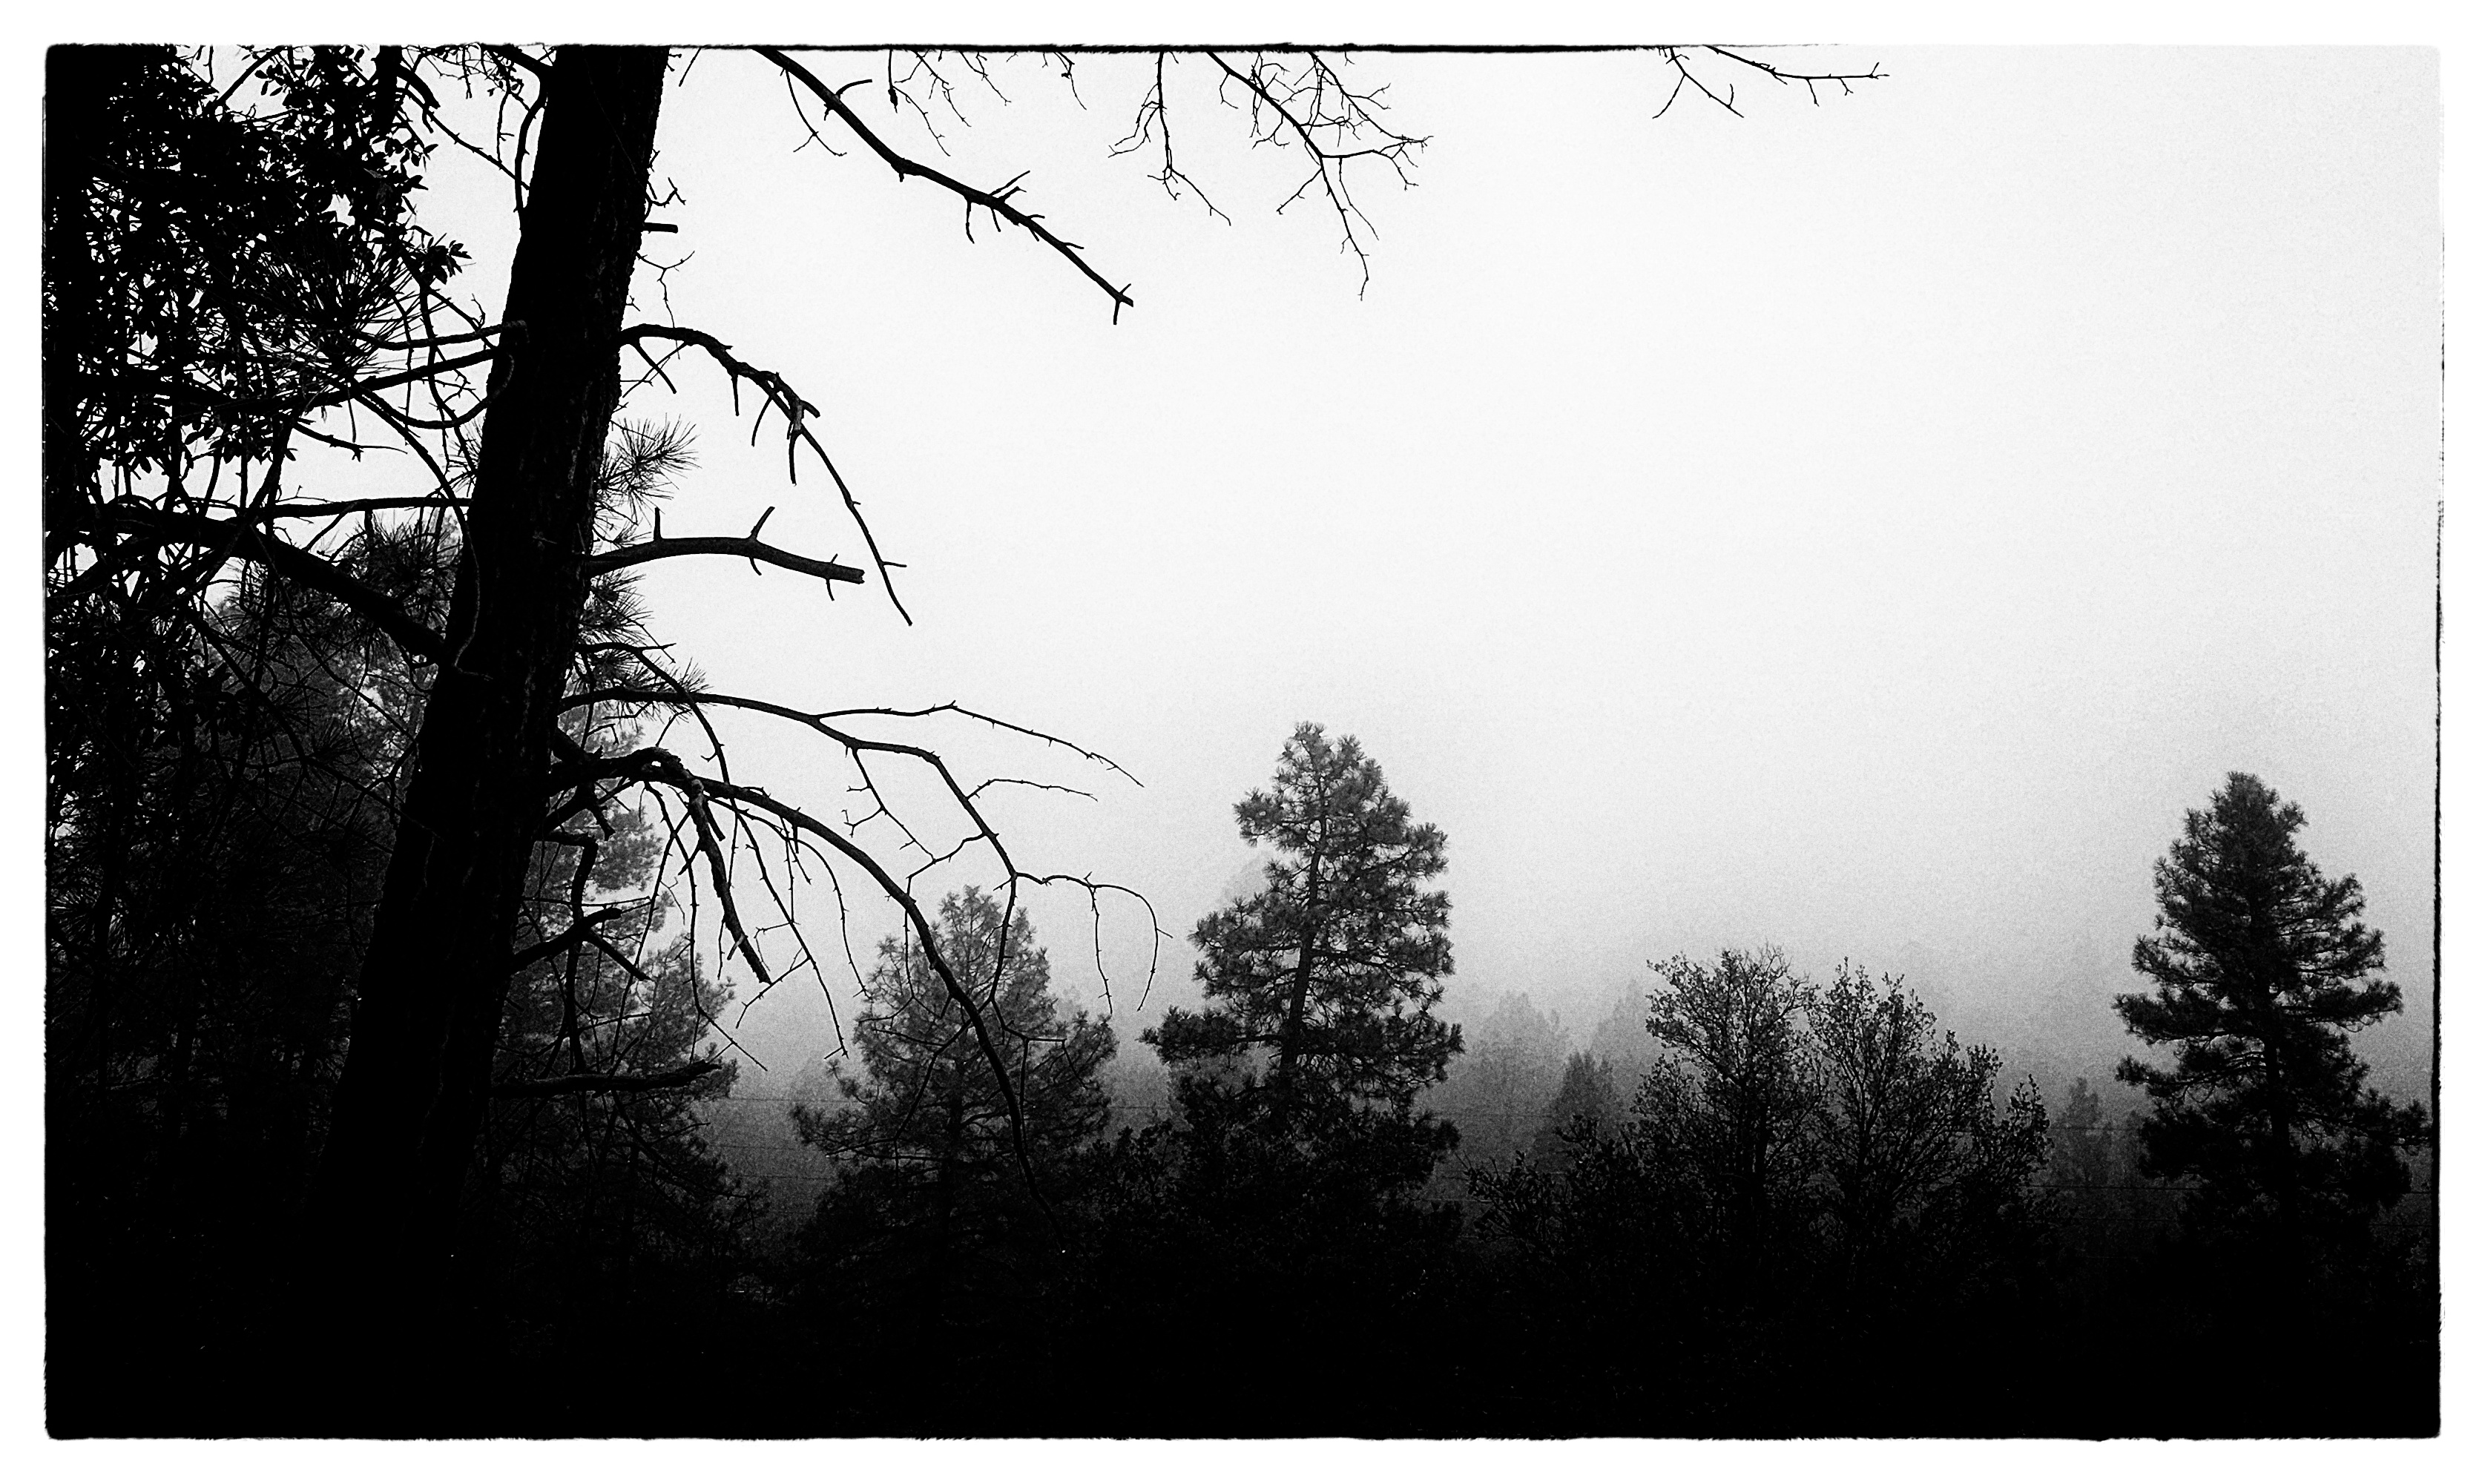
tree, forest, branch, black and white, monochrome, drawing, monochrome photography, atmospheric phenomenon